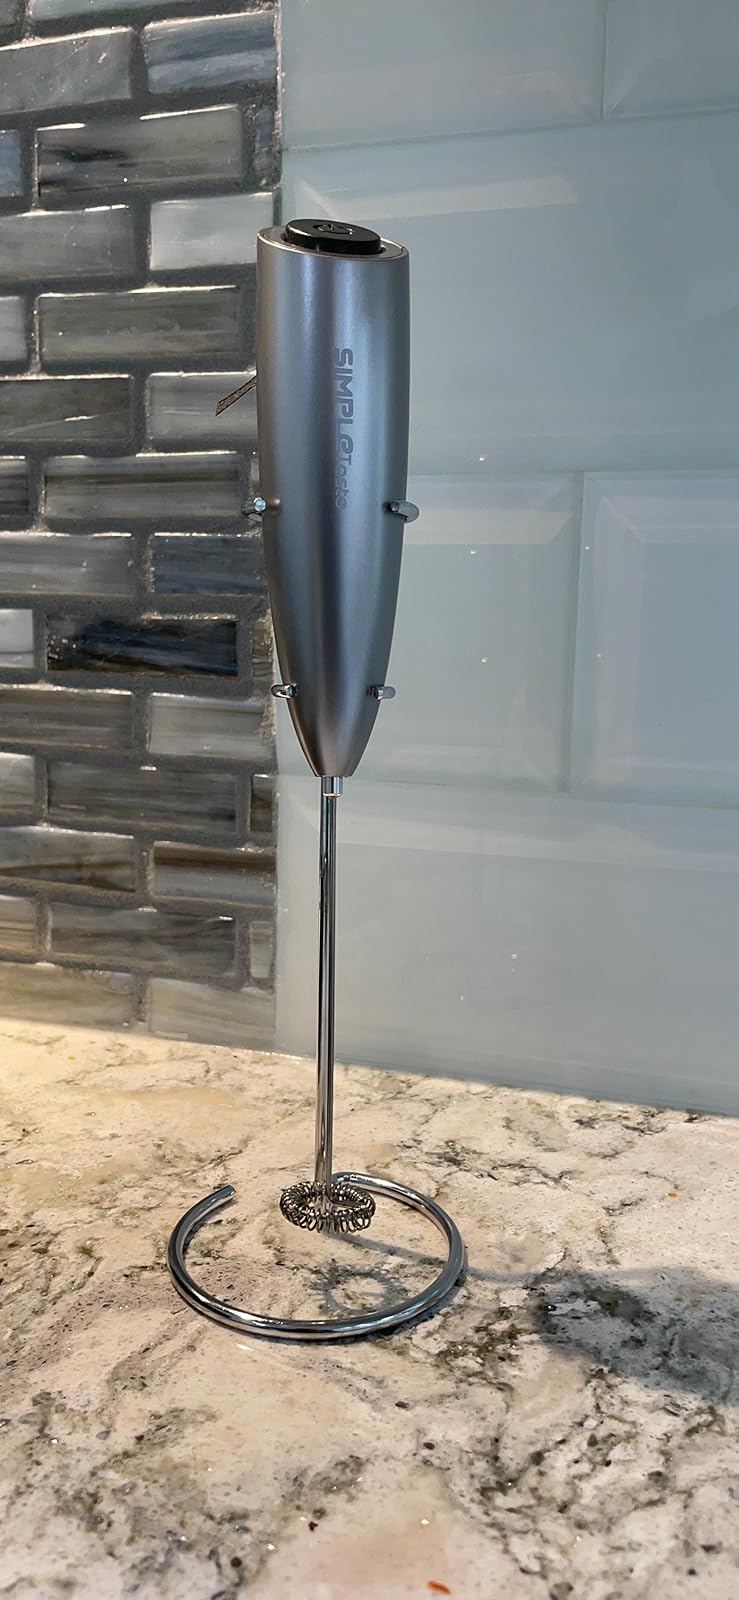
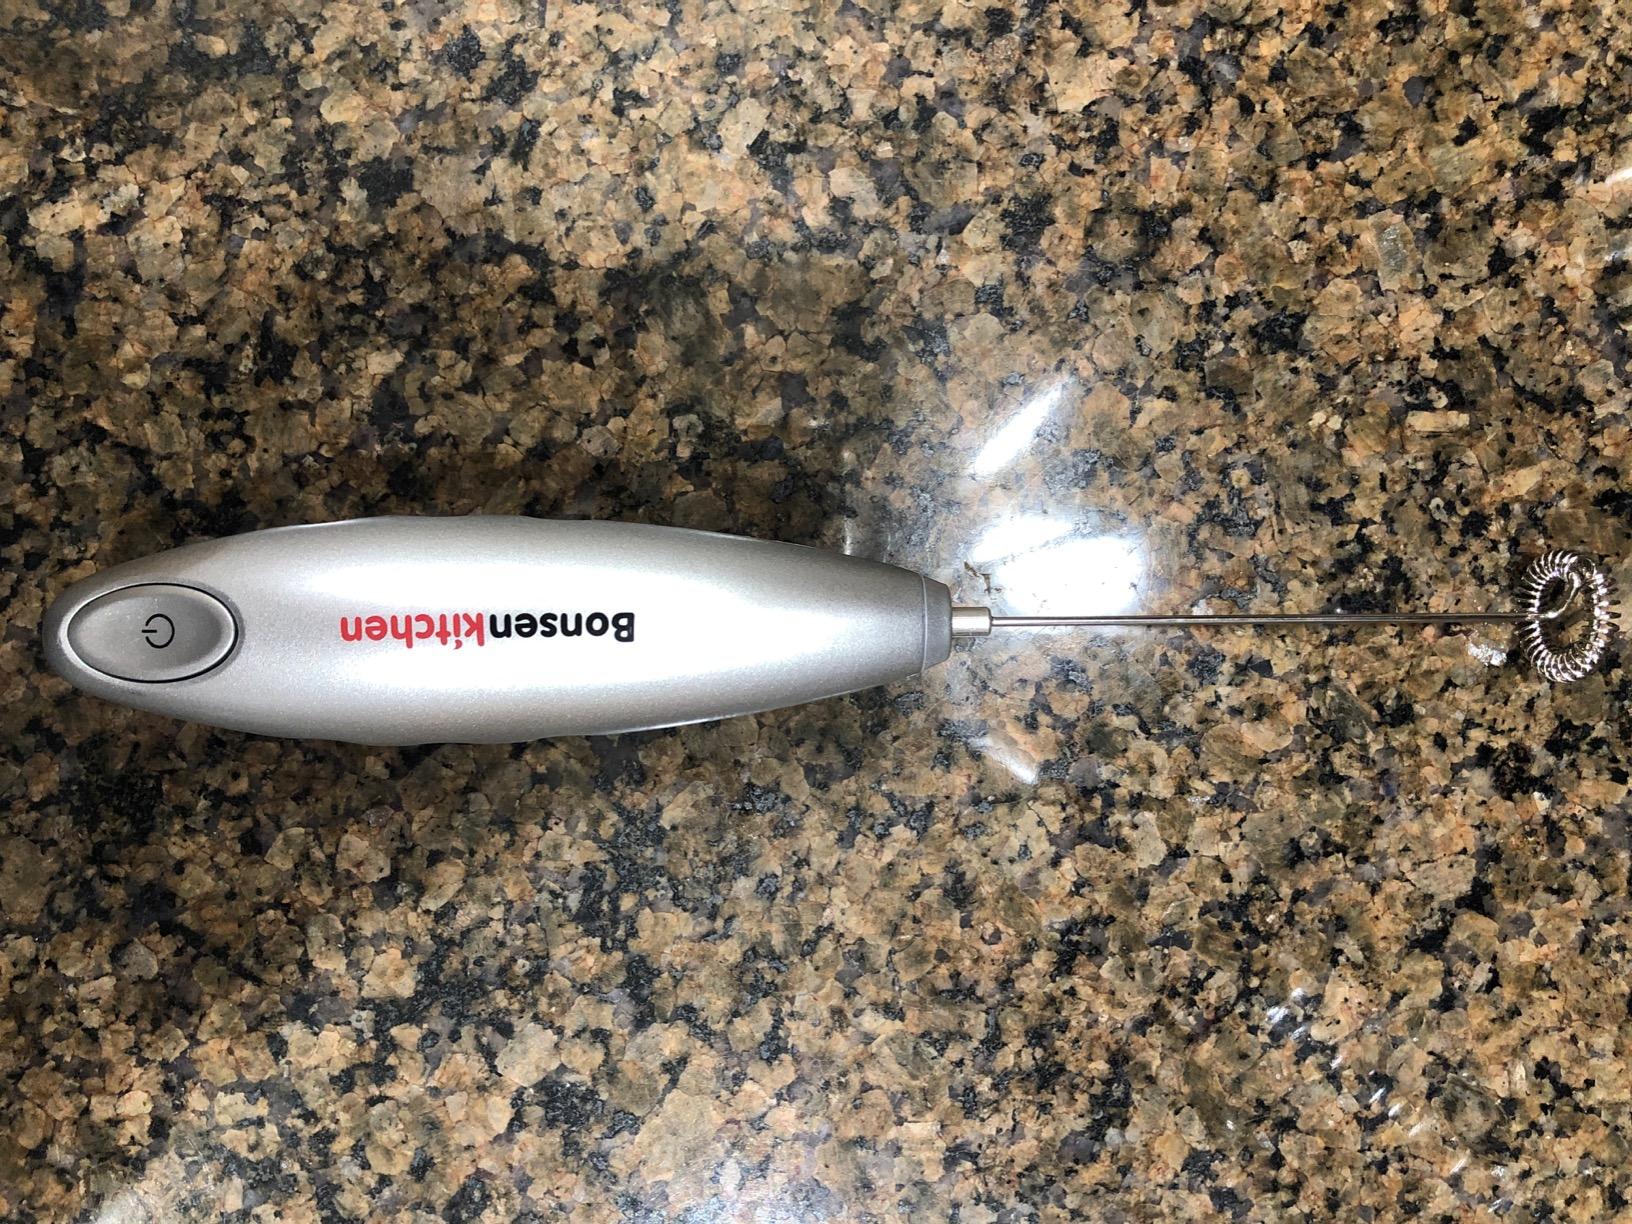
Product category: items_mixer
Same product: no